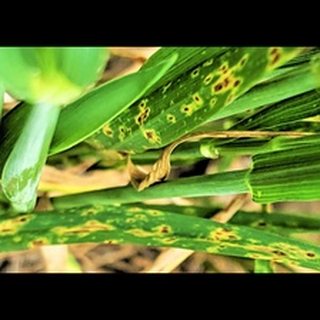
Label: wheat_tan_spot